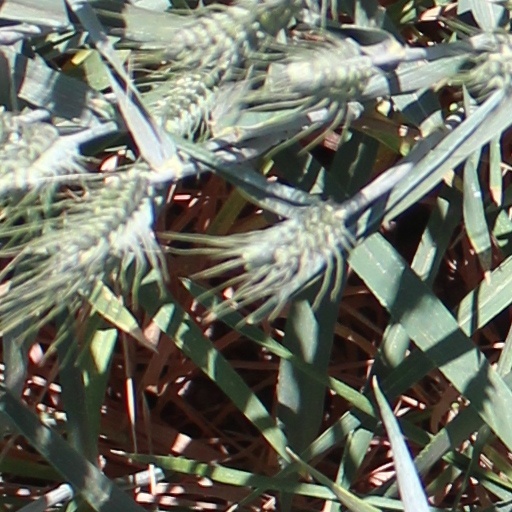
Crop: wheat